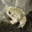
Label: frog